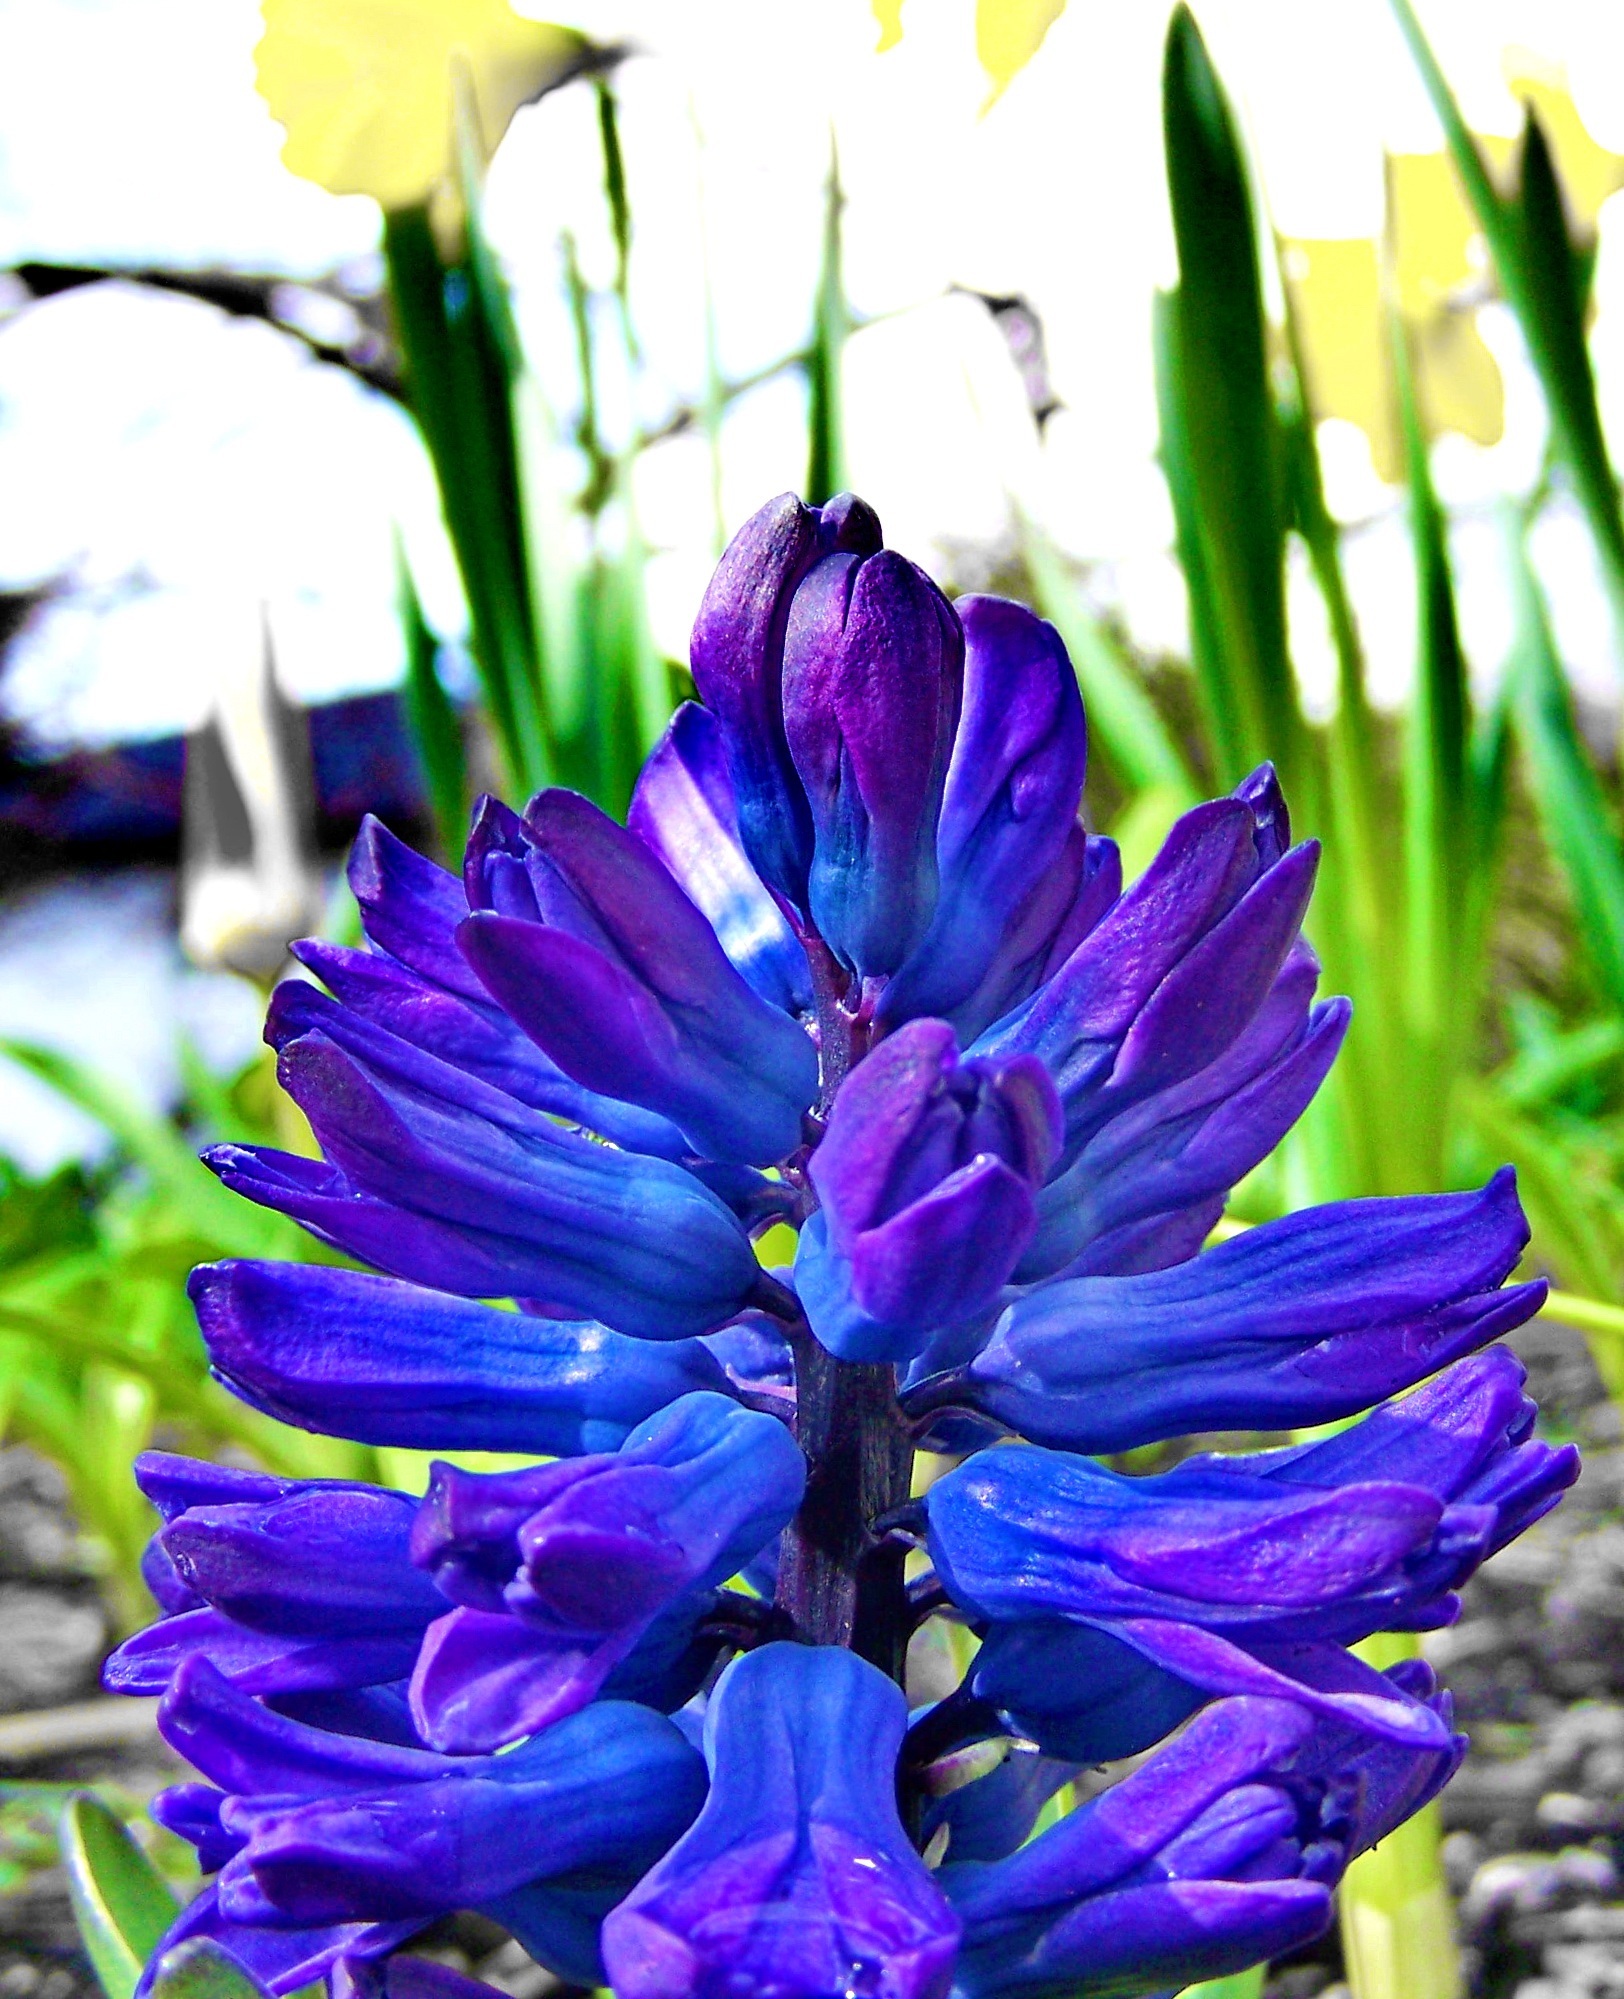
plant, flower, purple, petal, botany, blue, flora, wildflower, floristry, hyacinth, spring flowers, flowering plant, plant stem, land plant